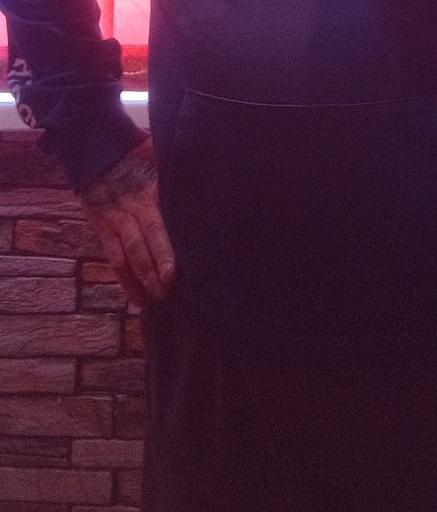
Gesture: no_gesture